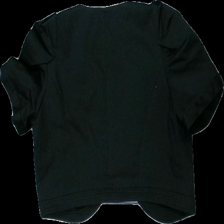
View: back
Type: Cardigan
Category: Ladies
Brand: Not in the list
Brand text on label: vila
Colors: Black
Material: ?
Cut: Regular
Size: M
Season: All
Damage location: top center
Damage 2 location: bottom left
Damage 3 location: bottom right
Price range: 50-100
Recommended usage: Reuse
Description: svart kofta med puffärmar